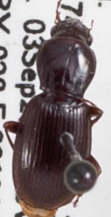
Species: Pterostichus pumilus
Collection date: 2019-09-03
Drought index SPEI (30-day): -0.024
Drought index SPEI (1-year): -2.09
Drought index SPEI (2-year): -2.09